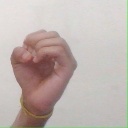
अक्षर: ऊ